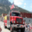
Label: truck